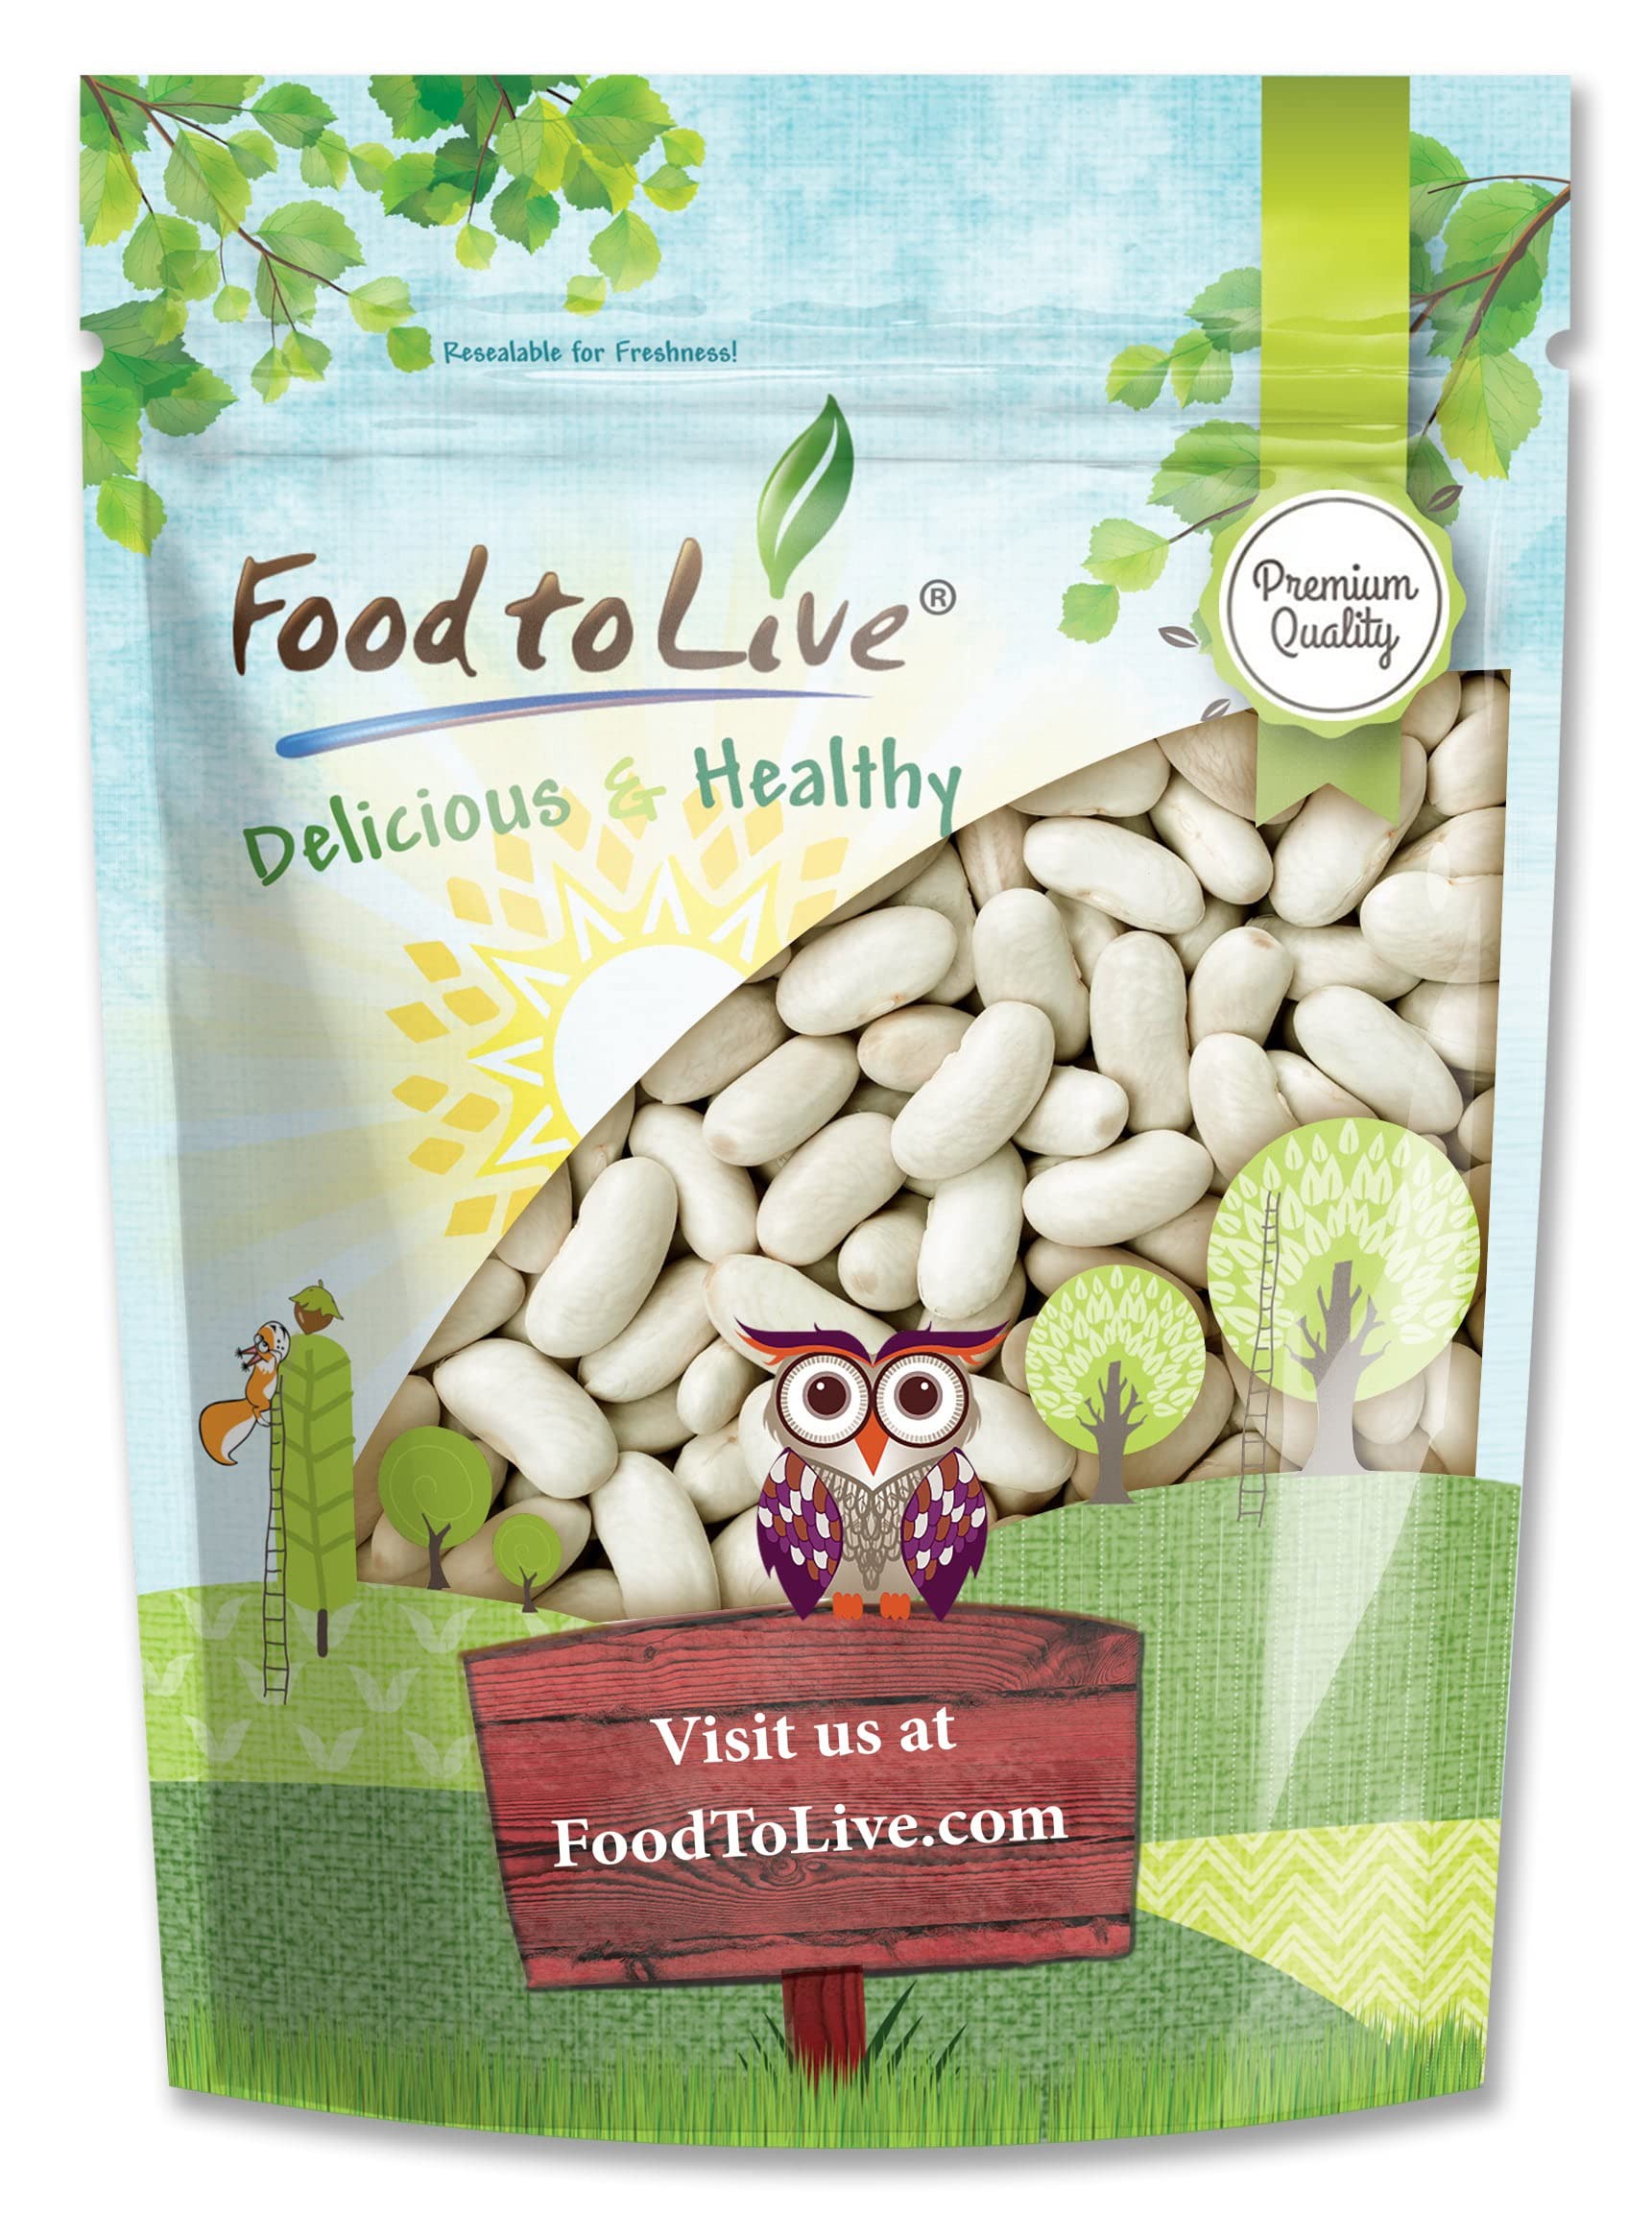
Item Name: Food to Live - Cannellini Beans, 3 Pounds Dried White Kidney Beans, Sproutable, Vegan, Kosher, Sirtfood, Bulk. Rich in Fiber, Protein. Great for Minestrone Soup, Bean Salad, Stews, White Chili.
Bullet Point 1: ✔️High in protein and fiber and low in fat
Bullet Point 2: ✔️Popular in Tuscan and other Italian cuisine
Bullet Point 3: ✔️Basic ingredient of minestrone
Product Description: Cannellini beans are very popular in many types of Italian cuisine. A staple of minestrones, fagioli's, and salads, dried cannelleni beans make a gourmet addition to any pantry. Their low cost, long shelf life, and gastronomic versatility make dried cannelleni beans indispensable in any gourmet kitchen. These gourmet beans double in size when soaked, so a few beans go a long way in a dish. Join an elite group of culinary experts, grab some cannellini and call yourself a "bean eater" today!
Value: 48.0
Unit: Ounce

Price: 22.99